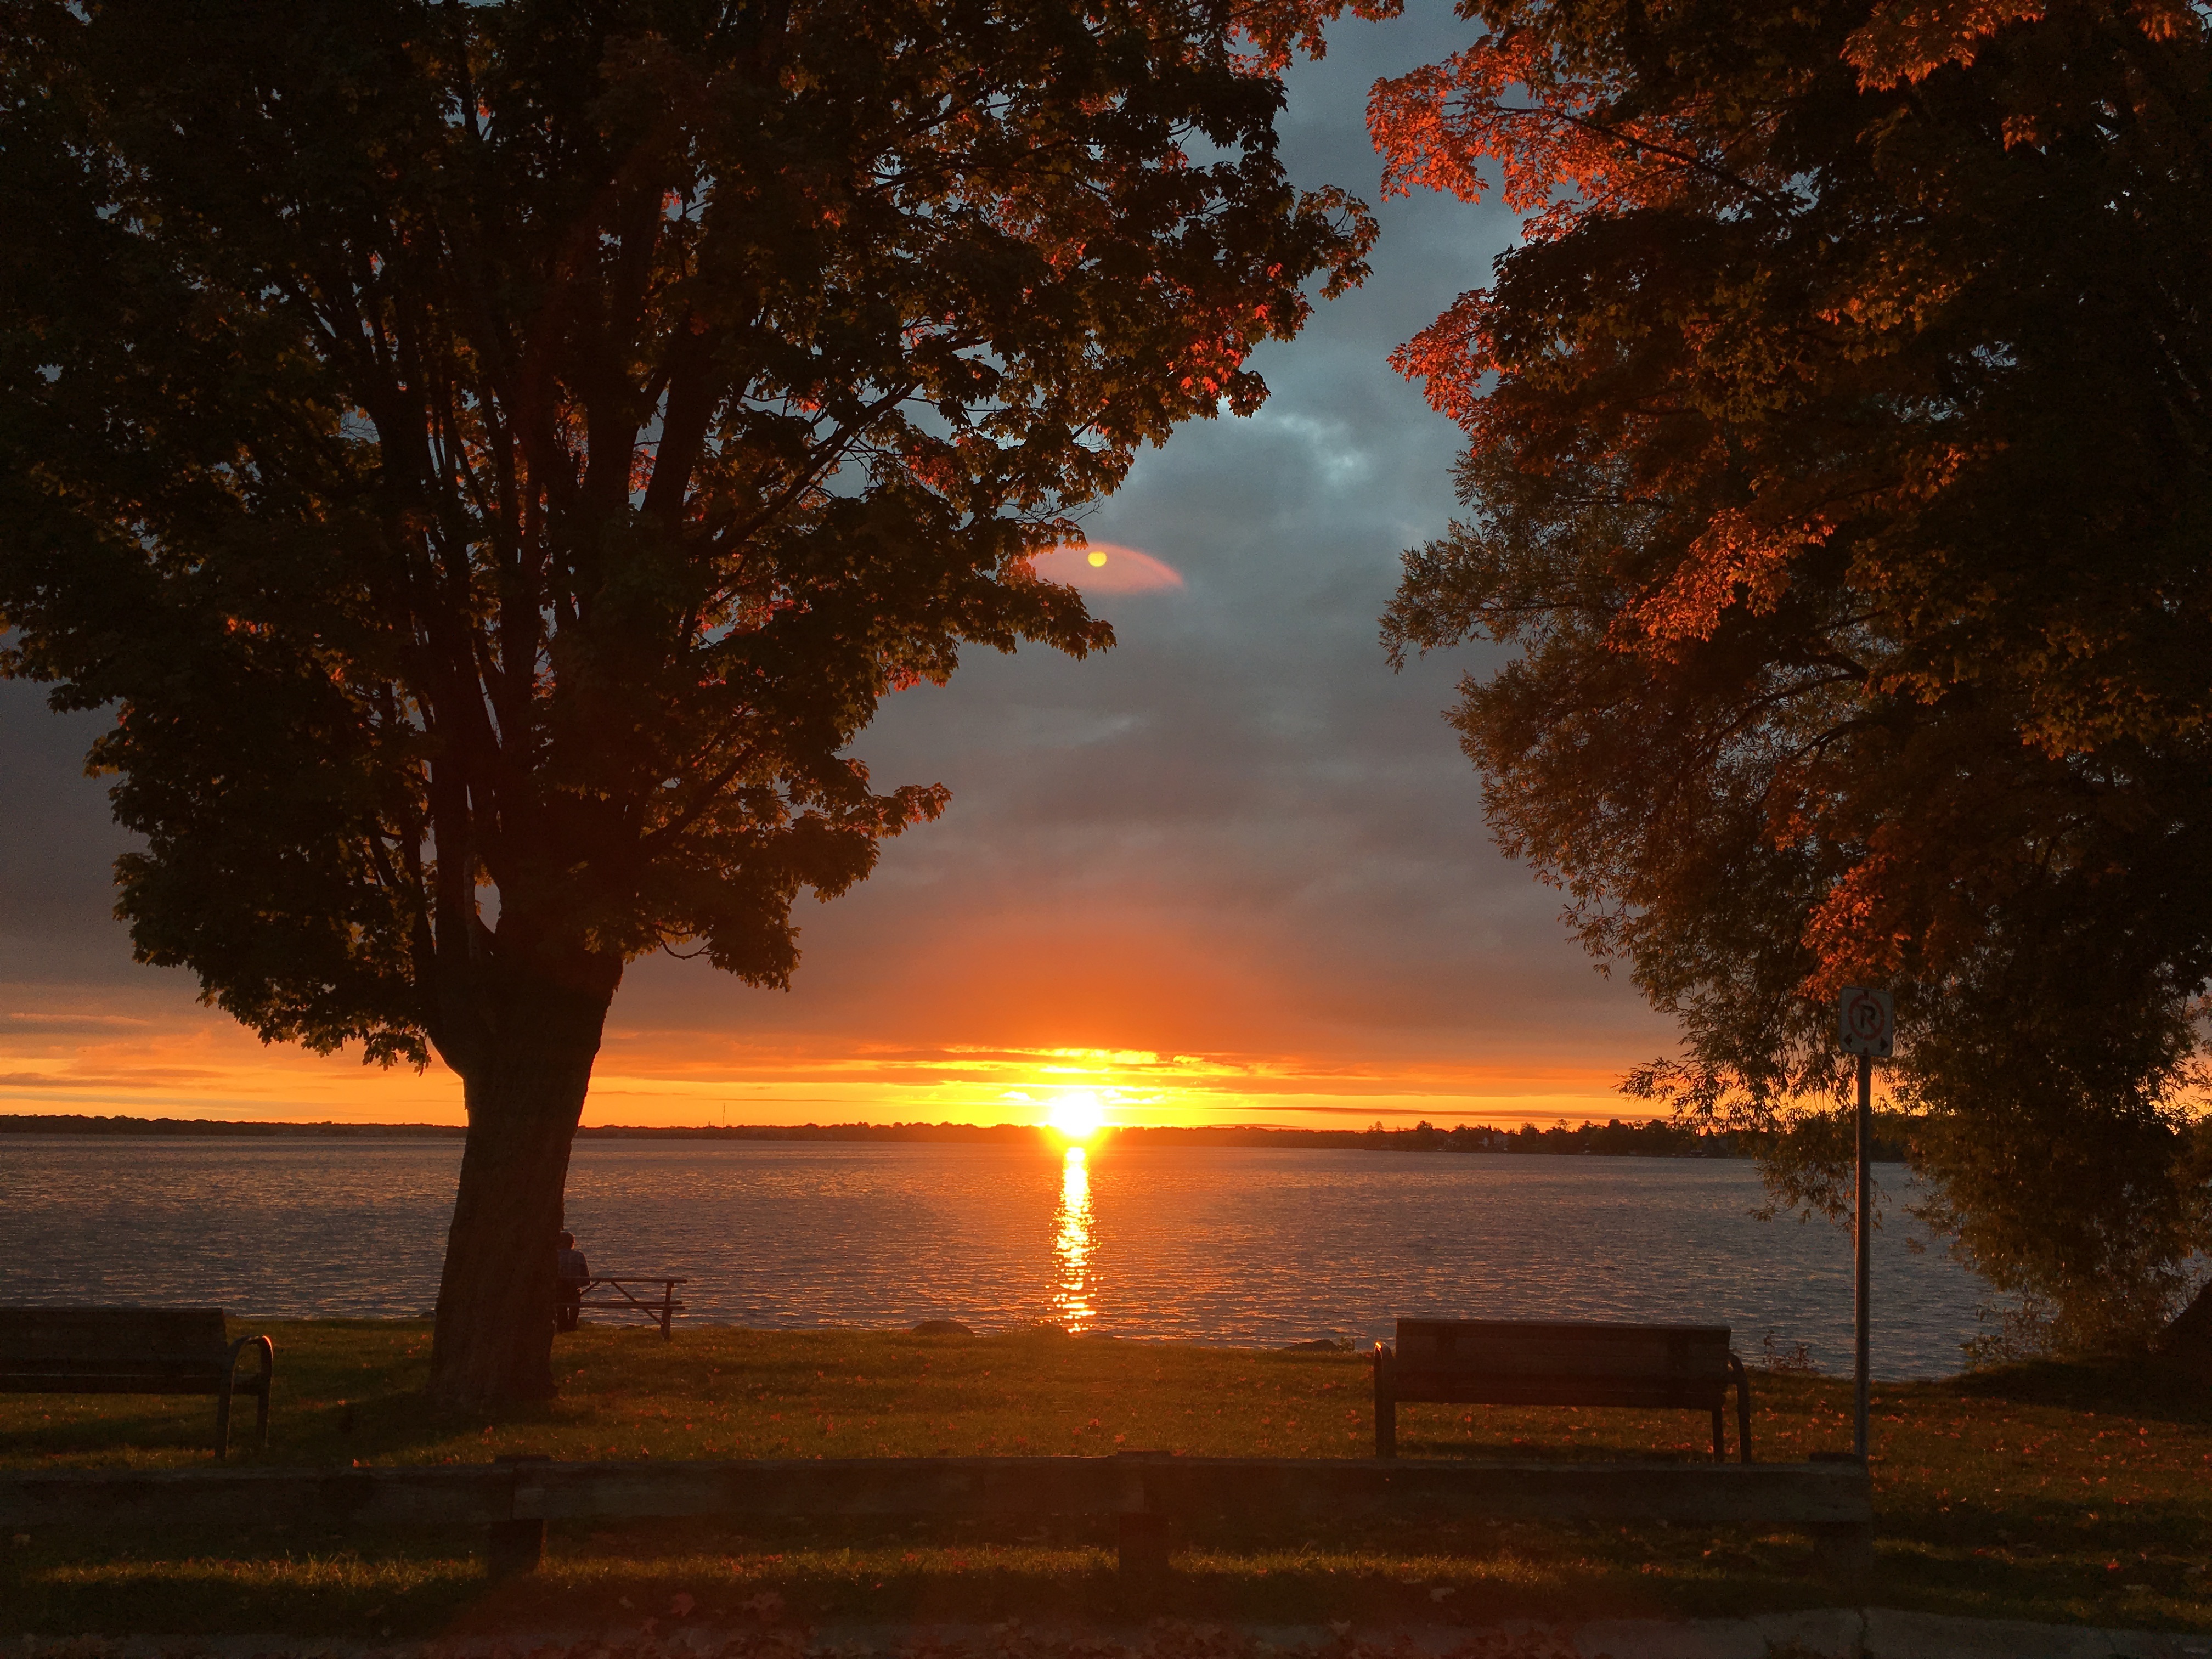
tree, sun, sunrise, sunset, sunlight, morning, dawn, dusk, evening, reflection, autumn, afterglow, atmospheric phenomenon